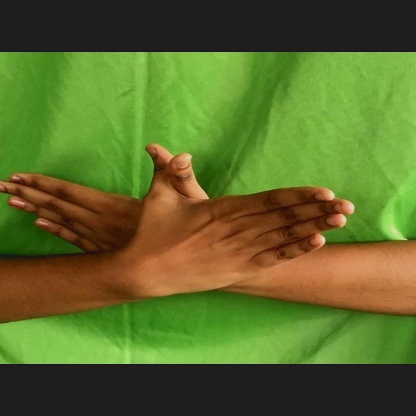
Mudra: Garuda